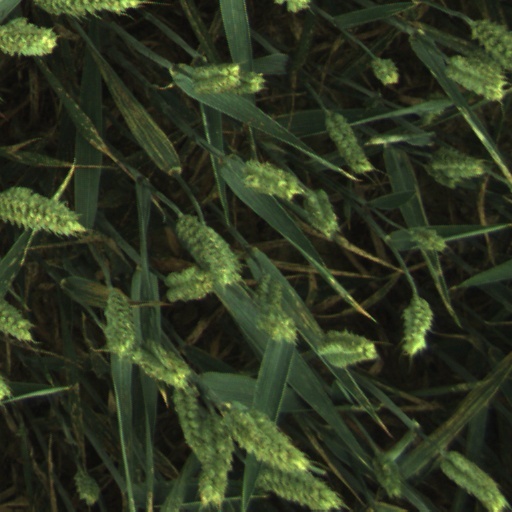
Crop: wheat